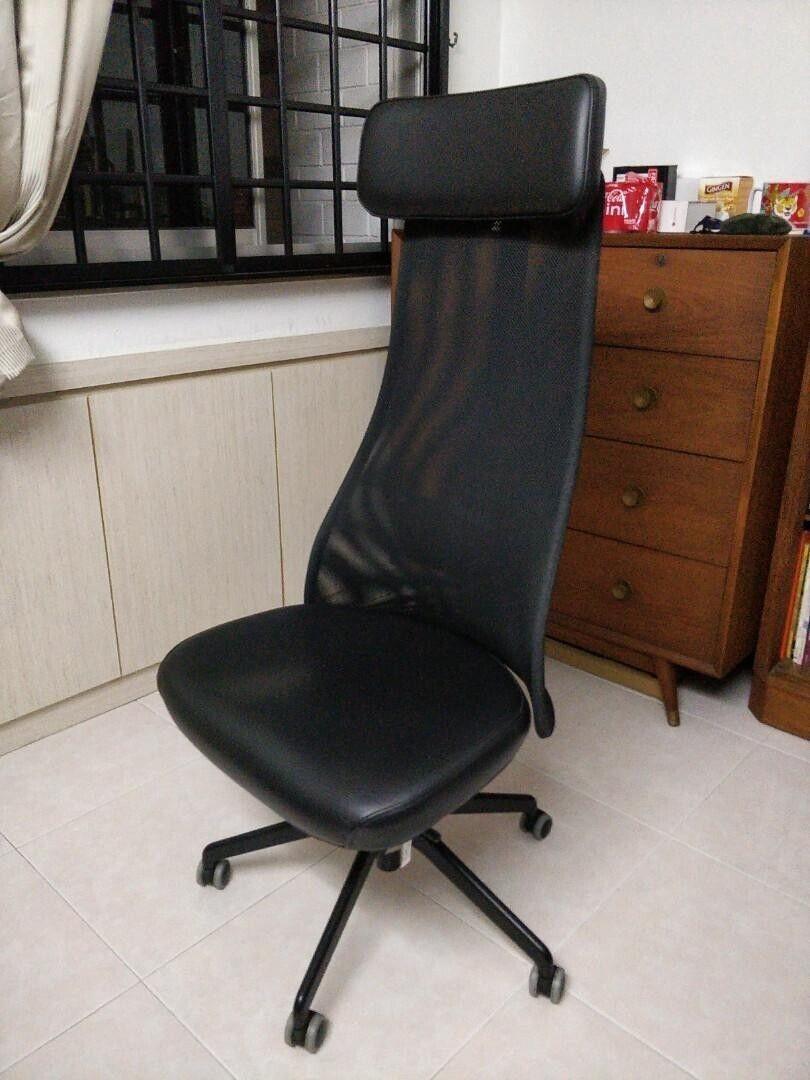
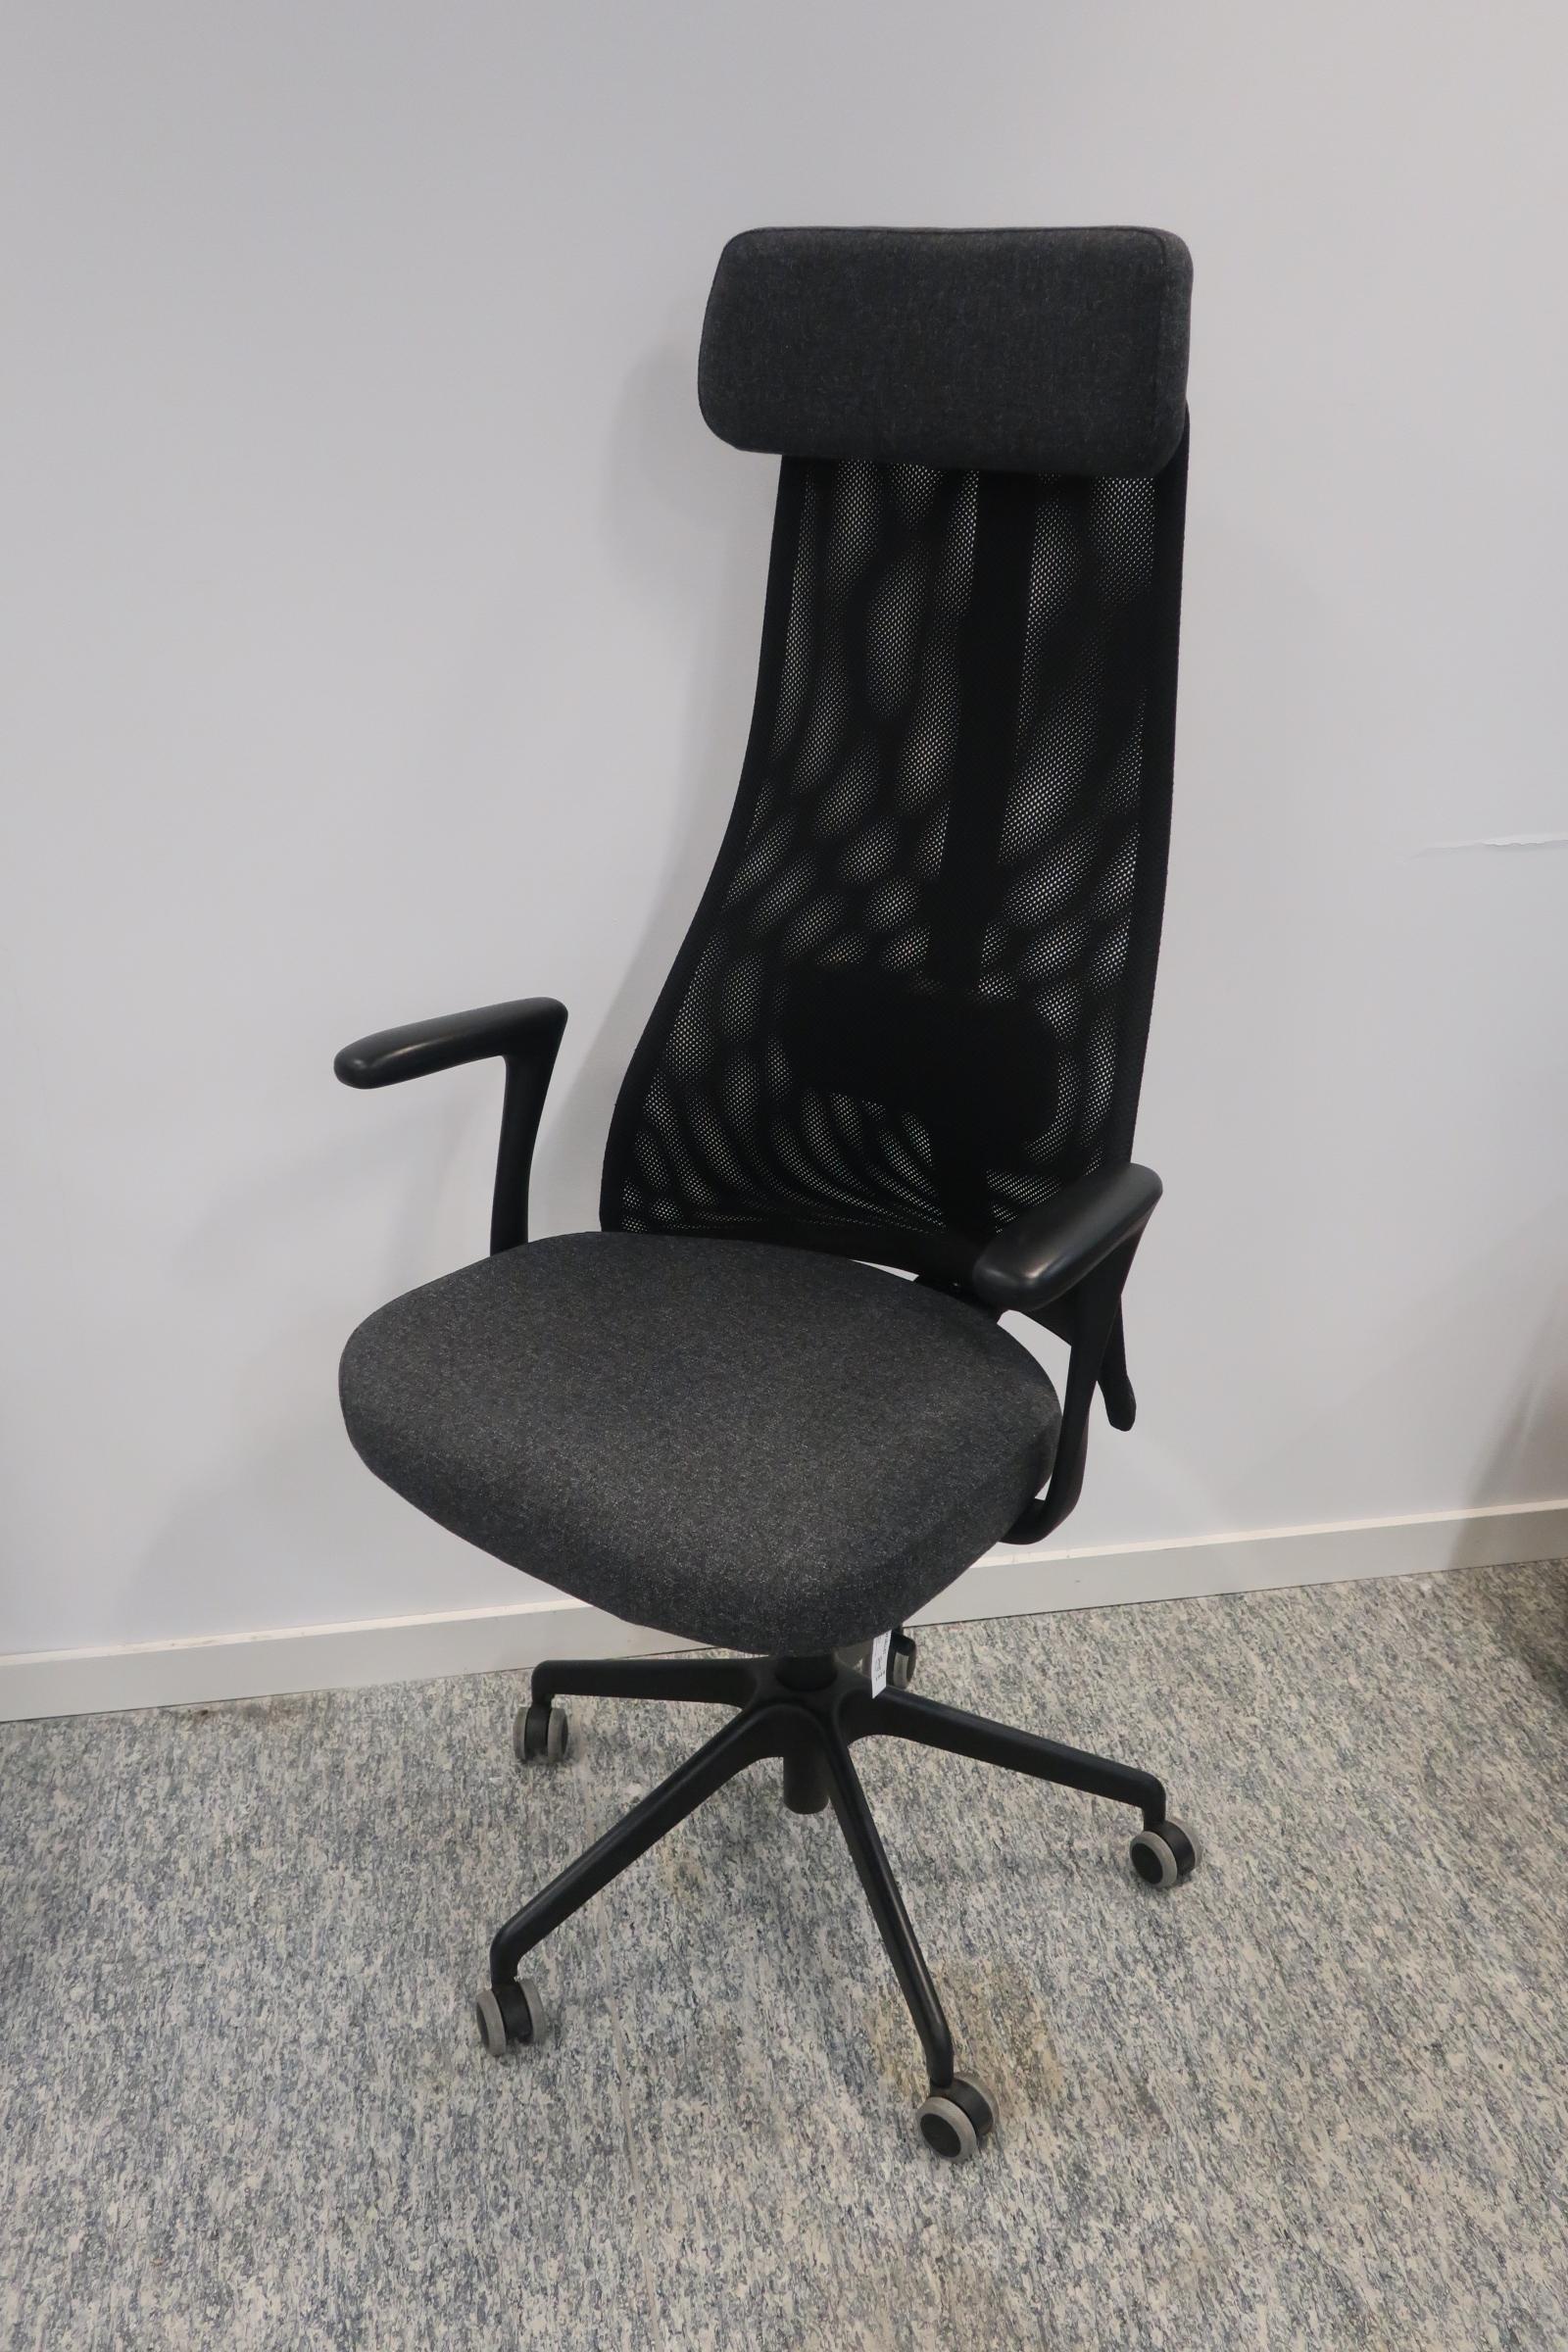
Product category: items_chair
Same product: yes